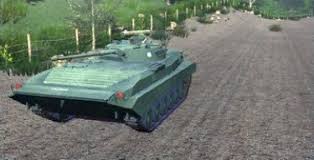
Label: BMP-2